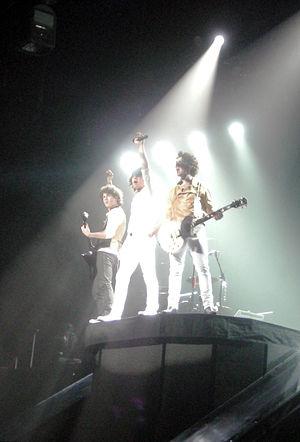
Jonas Brothers: The 3D Concert Experience ou Jonas Brothers : Le Concert évènement en DVD, est un film de concert des Jonas Brothers datant de 2009.